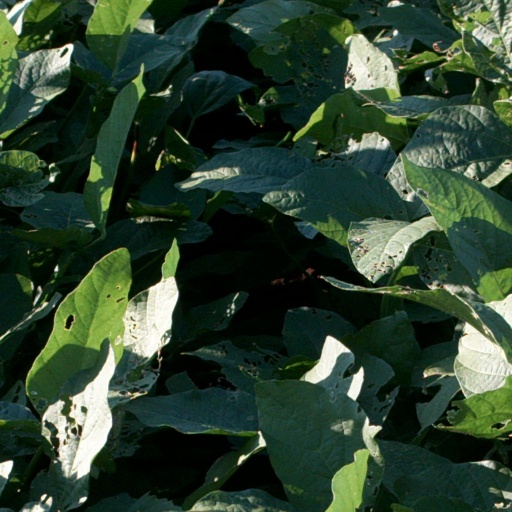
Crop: soybean